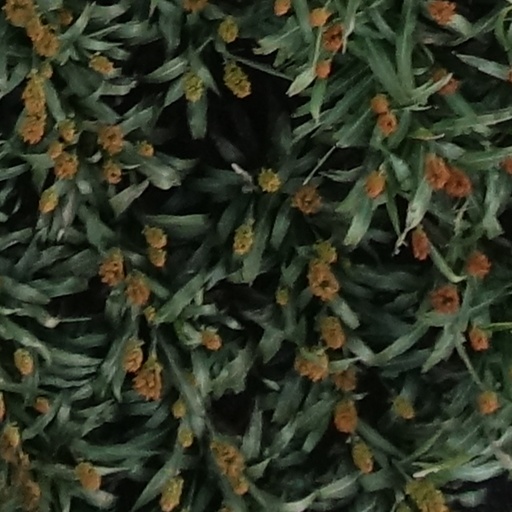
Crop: sorghum